Haworthia mucronata

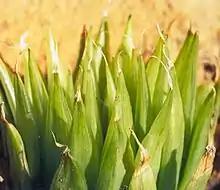
A form of "H. mucronata" without leaf-bristles

The genus name "Haworthia" honors the British botanist Adrian Hardy Haworth (1767–1833), while the species epitheton "mucronata" ("pointy") derives from Latin and refers to the pointed leaf-shape.